Long-range acoustic device

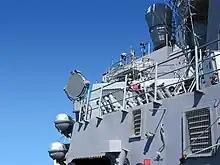
LRAD on a navy ship

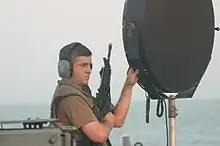
An LRAD operator wearing hearing protection

A long-range acoustic device (LRAD), acoustic hailing device (AHD) or sound cannon is a specialized loudspeaker that produces sound at high power for communicating at a distance. It has been used as a method of crowd control, which has caused permanent hearing damage, having an extremely high decibel capacity (up to 160 dB measured at one meter from the device). Other uses have included for negotiations in siege situations; to deal with piracy at sea; for mass notification during natural disasters or other emergencies; and by the military, including several navies.